Razzia (military)

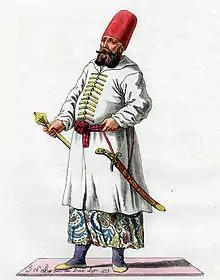
Mamluk warrior

A razzia is a surprise attack against an enemy settlement. Although it primarily sought to obtain booty, historically the objectives of a razzia have been diverse: the capture of slaves, ethnic or religious cleansing, expansion of territory, and intimidation of the enemy.